Southeast University Jiulonghu Campus station

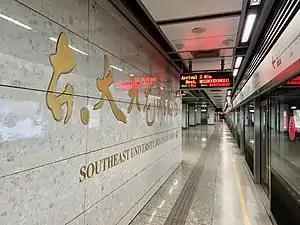

Southeast University Jiulonghu Campus station, is a station on Line 3 of the Nanjing Metro. It started operations on 1 April 2015. The station is near Southeast University Jiulonghu Campus.